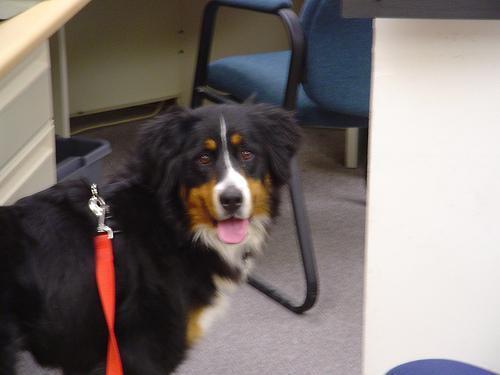
Bernese_mountain_dog